Los Fastidios

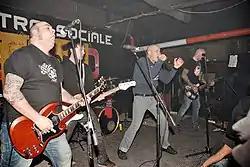
Los Fastidios in Trento (2009)

Los Fastidios is an Italian Oi! band. It was formed in Verona in 1991, however only one of the original band members remains. Songs of Los Fastidios deal with common life situations, as well as promoting equality, socialism and fight against discrimination. The band is often identified with the SHARP movement.